Tourism in Sydney

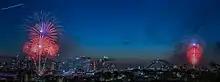
The Sydney New Year's Eve fireworks attracts more than 1.5 million visitors to Sydney Harbour each year.

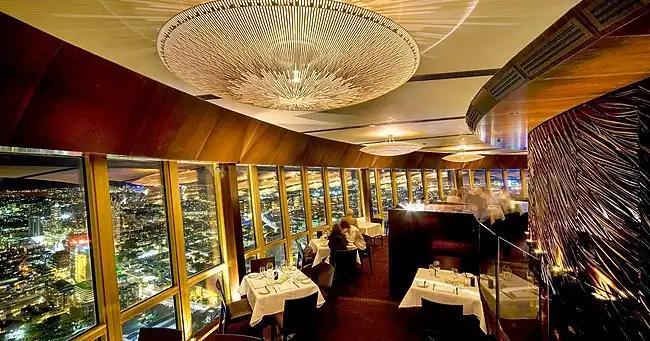
360 Bar and Dining, which offers revolving views of the Sydney skyline, is located on level one of the Sydney Tower.

Tourism in Sydney forms an important part of the city's economy. The city received 12 million domestic visitors and 4.1 million international visitors in year ending June 2019. The most famous attractions include the Sydney Opera House, and the Sydney Harbour Bridge. Other attractions include the Sydney Mardi Gras, Royal Botanical Gardens, Luna Park, the beaches and Sydney Tower.